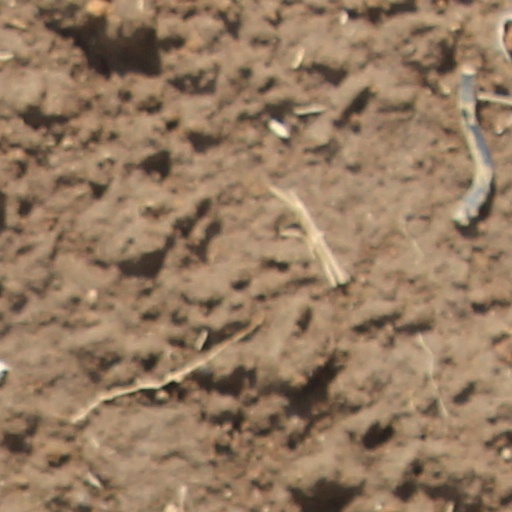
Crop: wheat